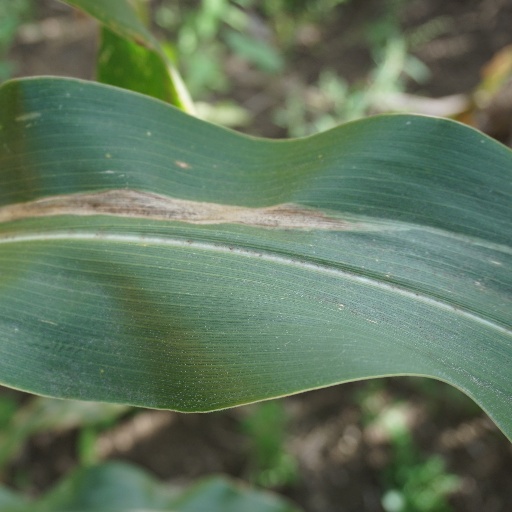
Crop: maize; corn